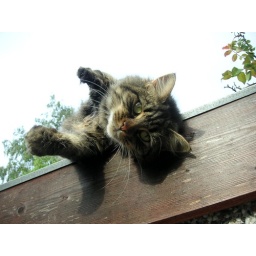
Shanna the cat rolls around precariously on a garage roof